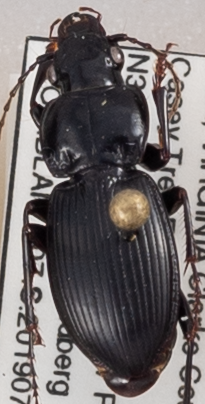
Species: Cyclotrachelus sigillatus
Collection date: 2019-07-16
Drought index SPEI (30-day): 0.26
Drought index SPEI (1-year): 2.09
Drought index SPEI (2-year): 2.09